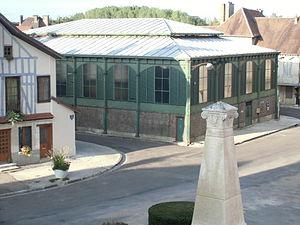
Construite en 1888, vue de la place de l'église
Chaource est une commune française, située dans le département de l'Aube en région Grand Est, à 30 km au sud de Troyes en Champagne méridionale.